Laura Clemesha

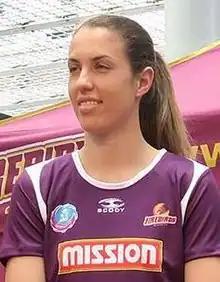
Laura Clemesha with the Queensland Firebirds in 2015

Clemesha grew up in the south-eastern Queensland city of Toowoomba and was school captain of her private secondary school Downlands College, before moving to the Sunshine Coast for university and her netball career. She debuted for the Queensland Firebirds in the ANZ Championship competition in 2013 and was part of the team's back-to-back premiership successes in 2015 and 2016. After being utilised off the bench in those years, Clemesha was re-signed to a more high-profile role ahead of the 2017 season, replacing long-time captain Laura Geitz at goal keeper. She continued to play in that role for several years before announcing her retirement at the end of the 2019 season.